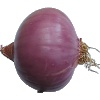
Label: Onion Red Peeled 1